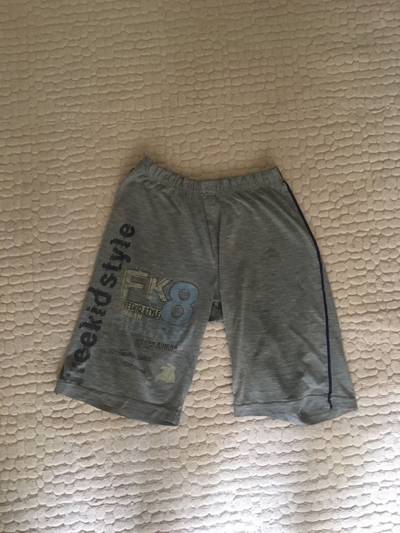
Waste category: clothes